San Jose Bike Party

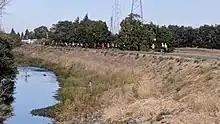
Bike to the Bay 2019 group on the Guadalupe River Trail on October 13, 2019

San Jose Bike Party has since 2016 assisted organizing the annual "Bike to the Bay" event led by Santa Clara County Supervisor Dave Cortese. It is a group bicycle ride held in October along the Guadalupe River Trail from near downtown to Alviso Marina County Park for the Day on the Bay festival.